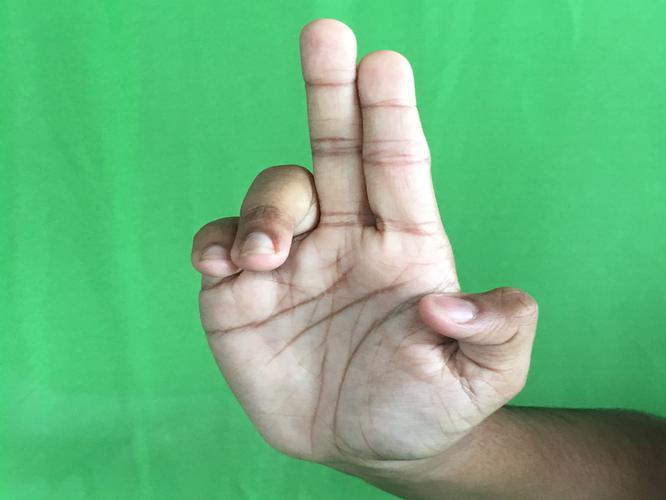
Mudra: Ardhapathaka
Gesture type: single_hand